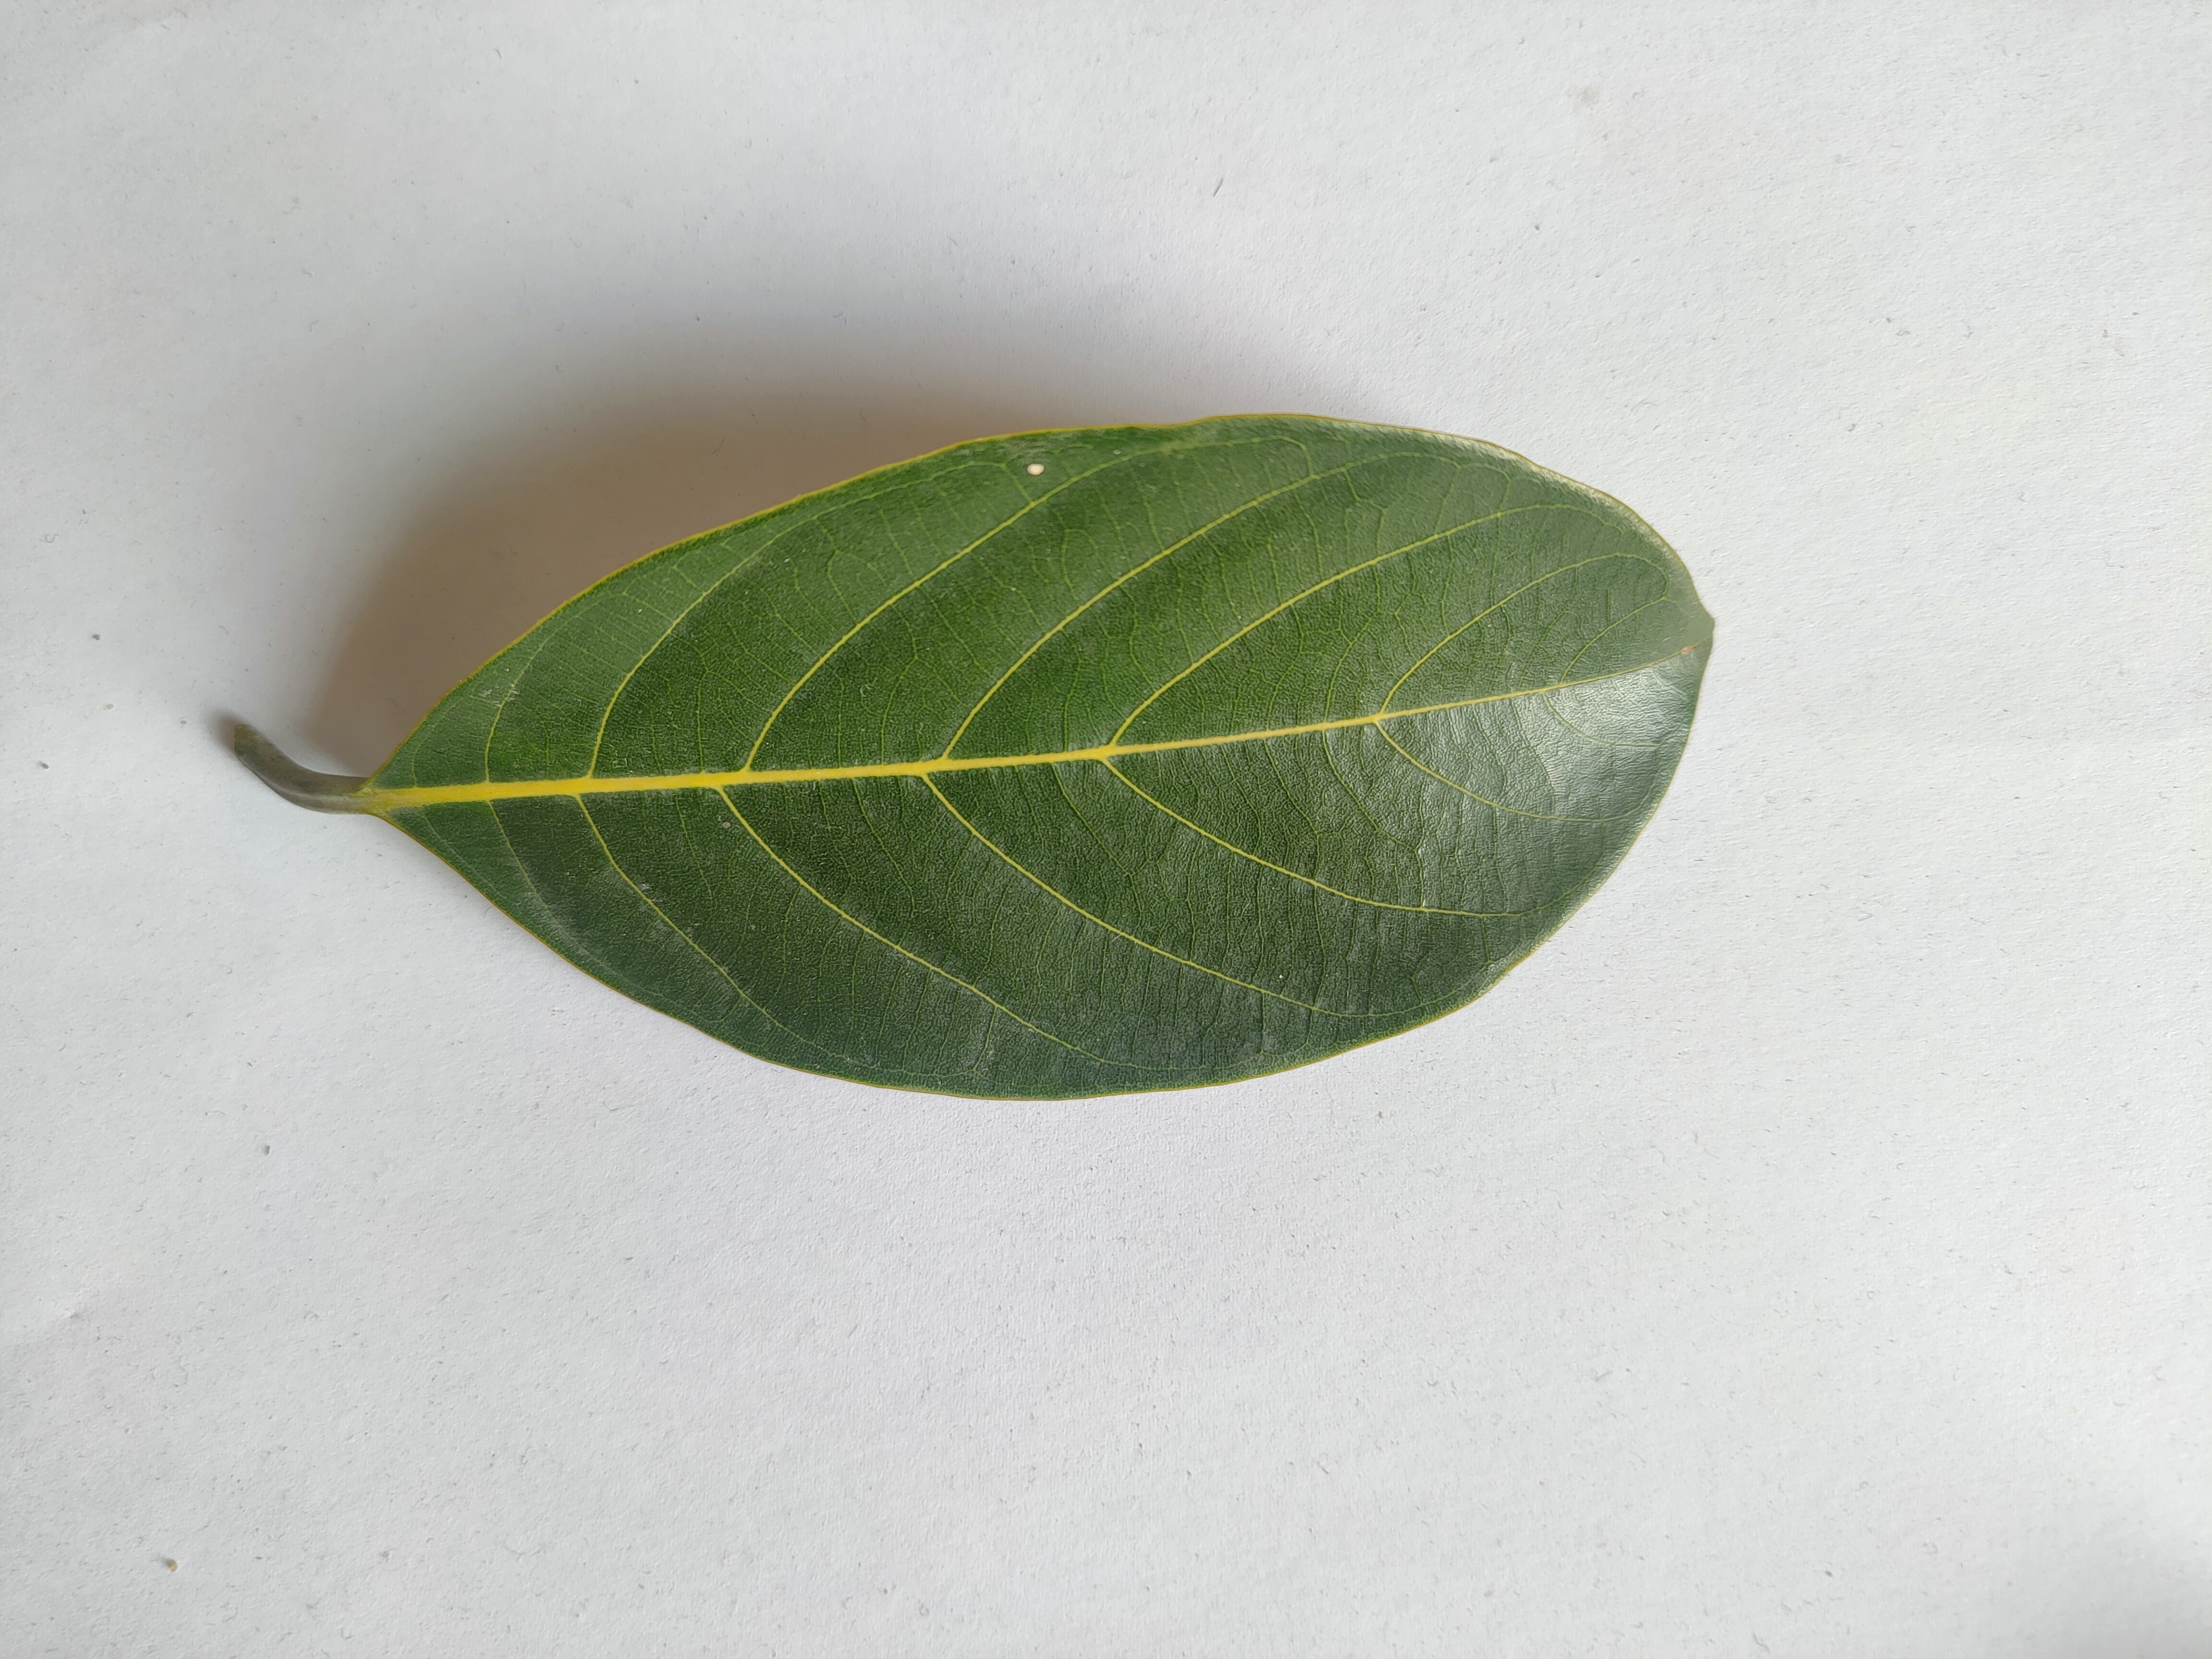
Leaf variety: Jackfruit